Hotel de señoritas

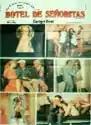

Hotel de señoritas is a 1979 Argentine comedy film directed by Enrique Dawi.